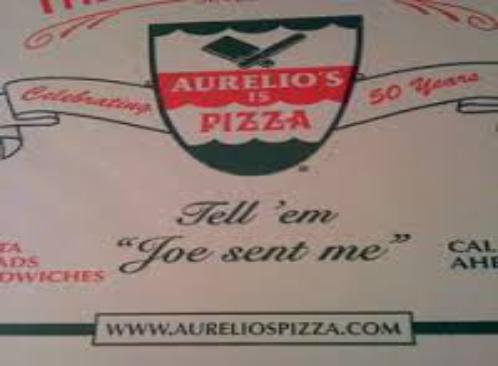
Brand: Aurelio's Pizza
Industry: Food